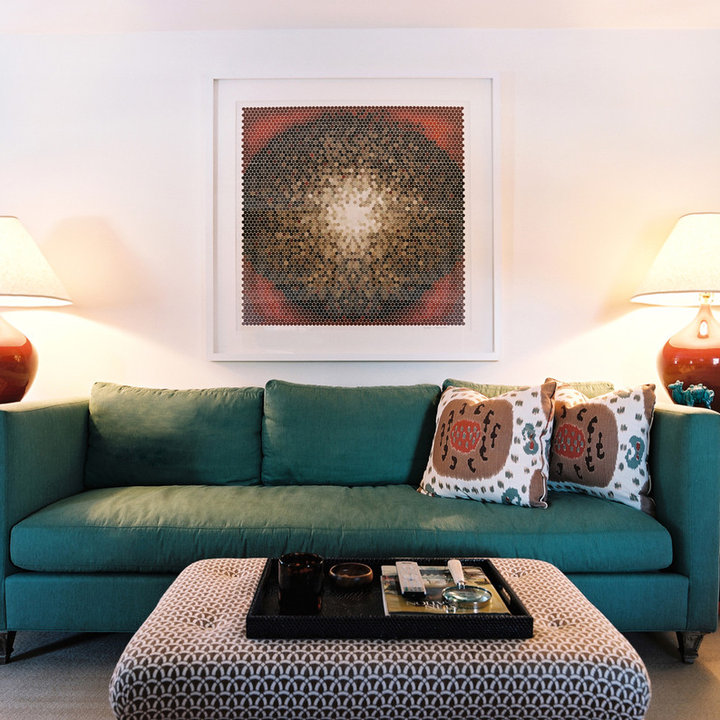
Style: ArtDeco